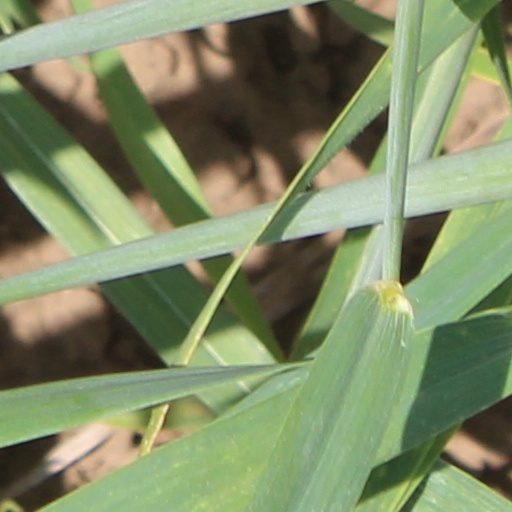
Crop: wheat